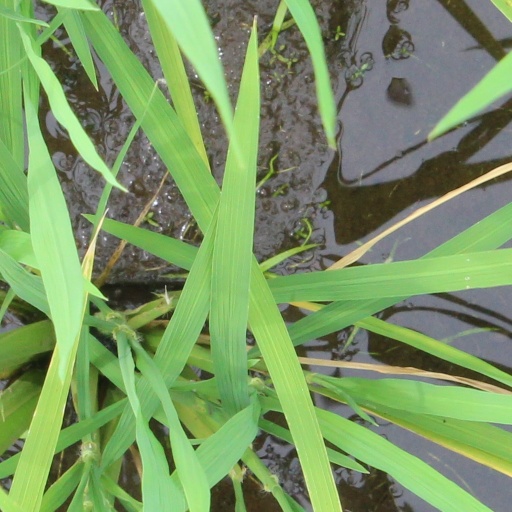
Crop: rice